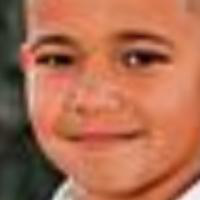
Age group: age 01-10